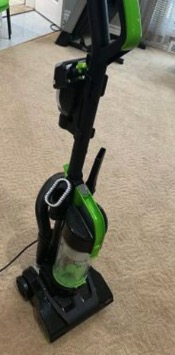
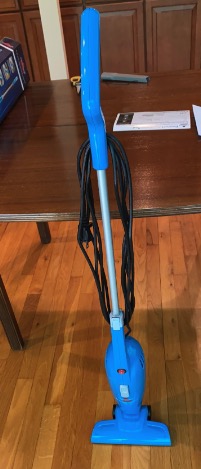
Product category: items_vacuum
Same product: no